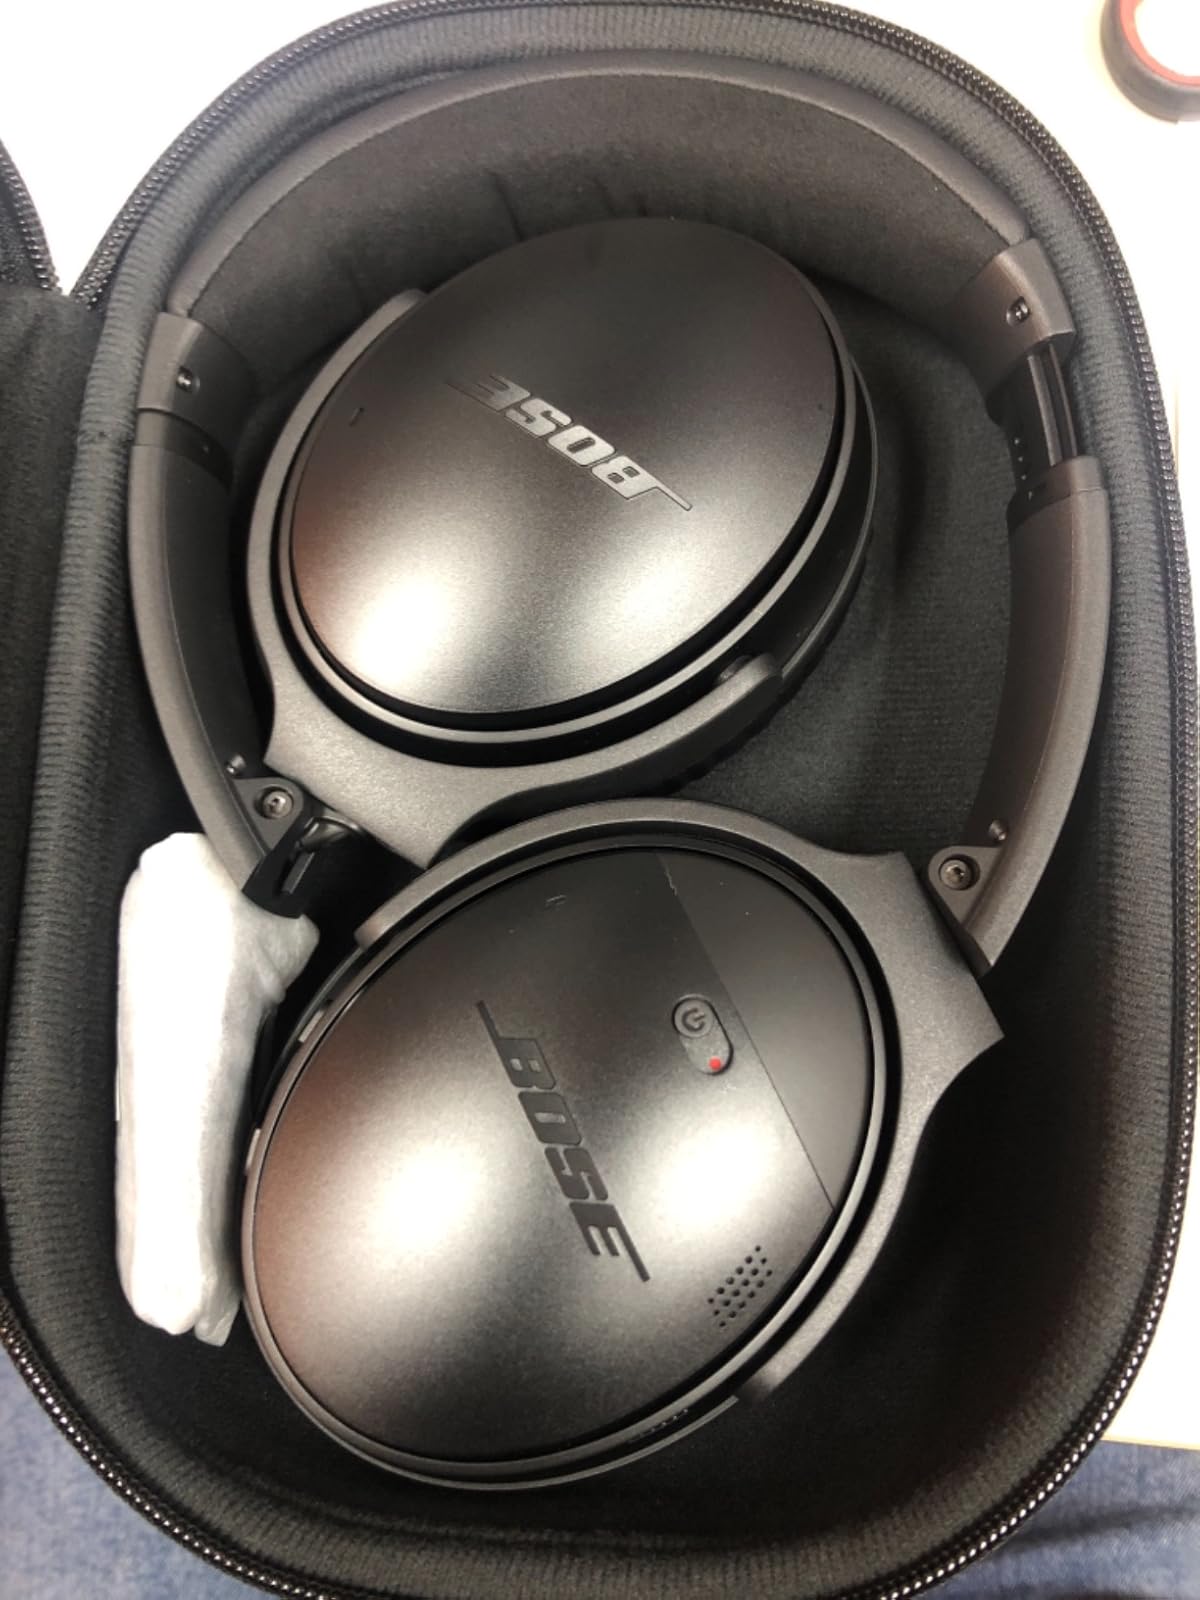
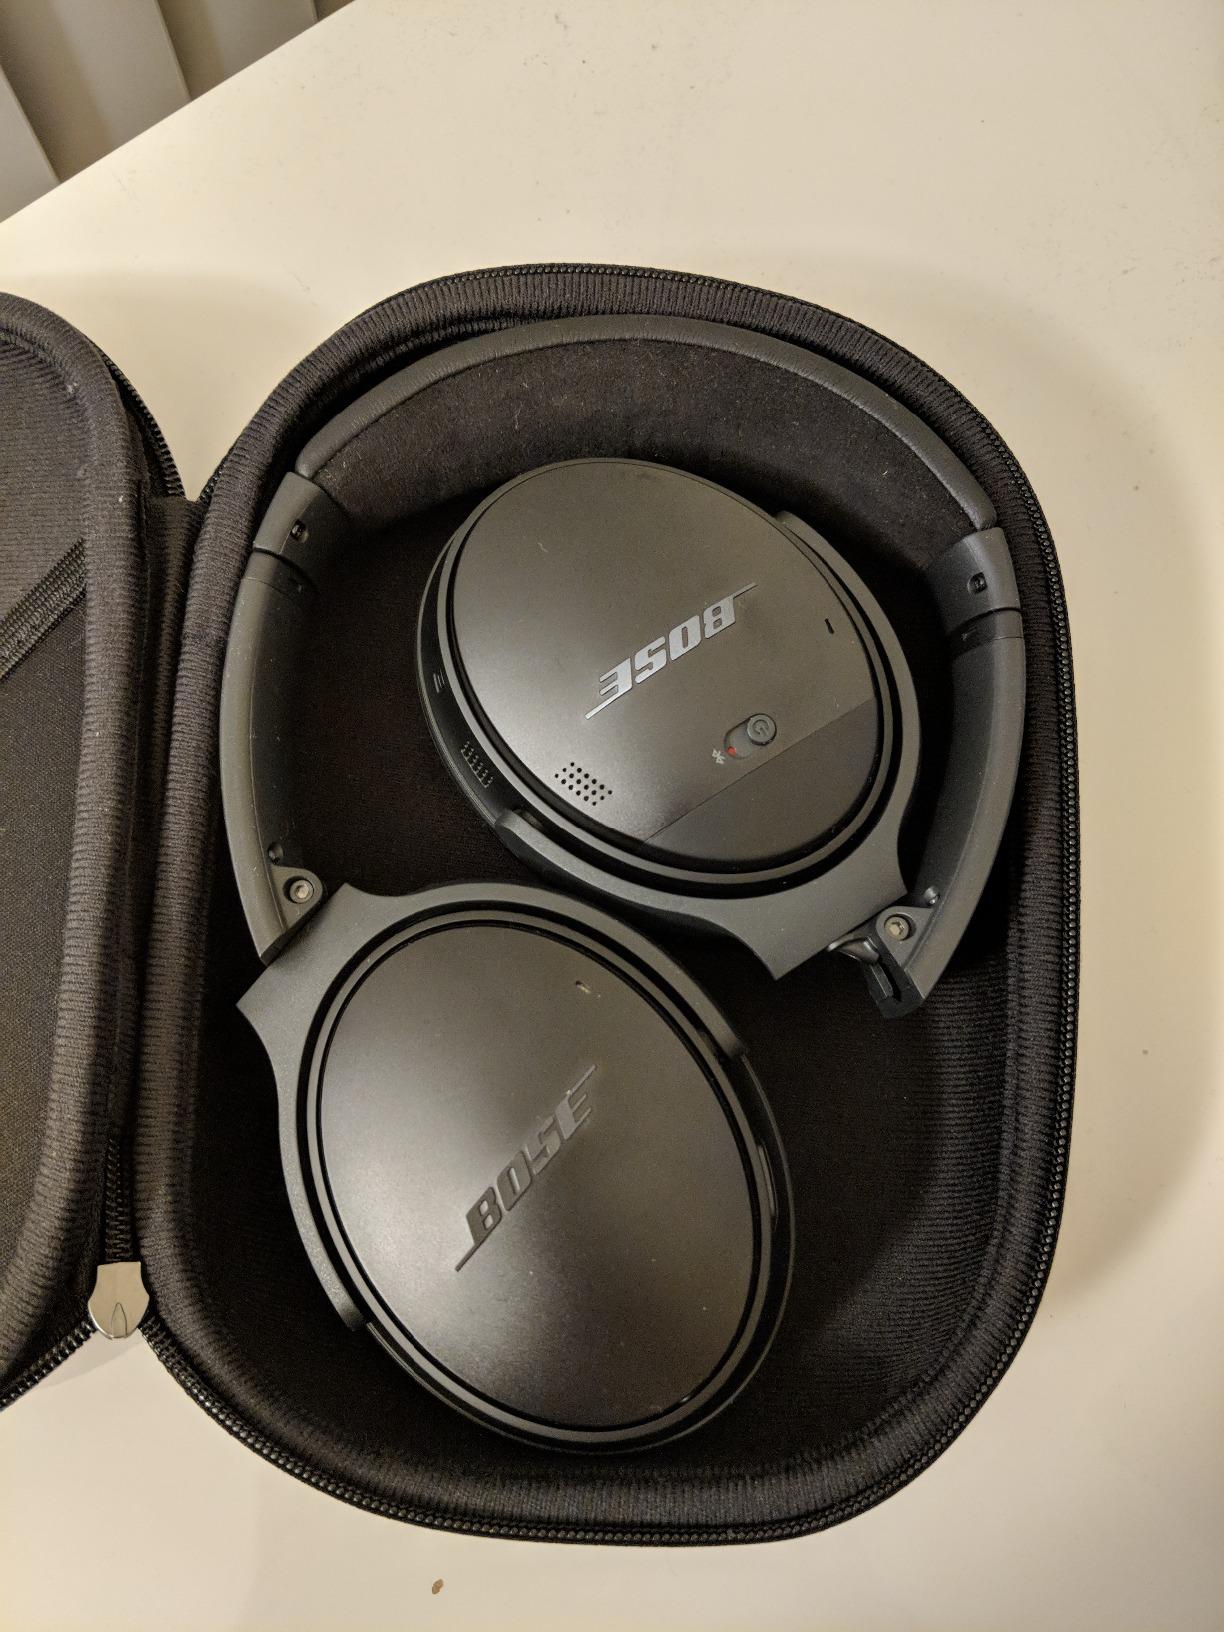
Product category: headphones
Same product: yes